List of The Den characters

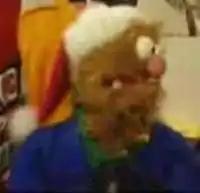
A shot of Soky taken at Christmas time in 1998

Dustin was originally introduced in December 1989 when Zag secured him as a prize for finishing last in a golf tournament against Ronan Collins.